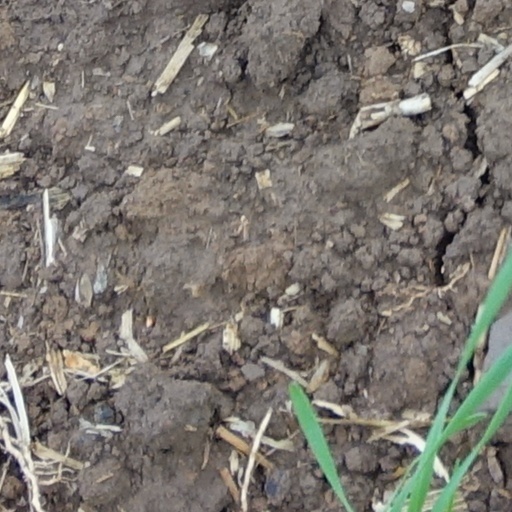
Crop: wheat